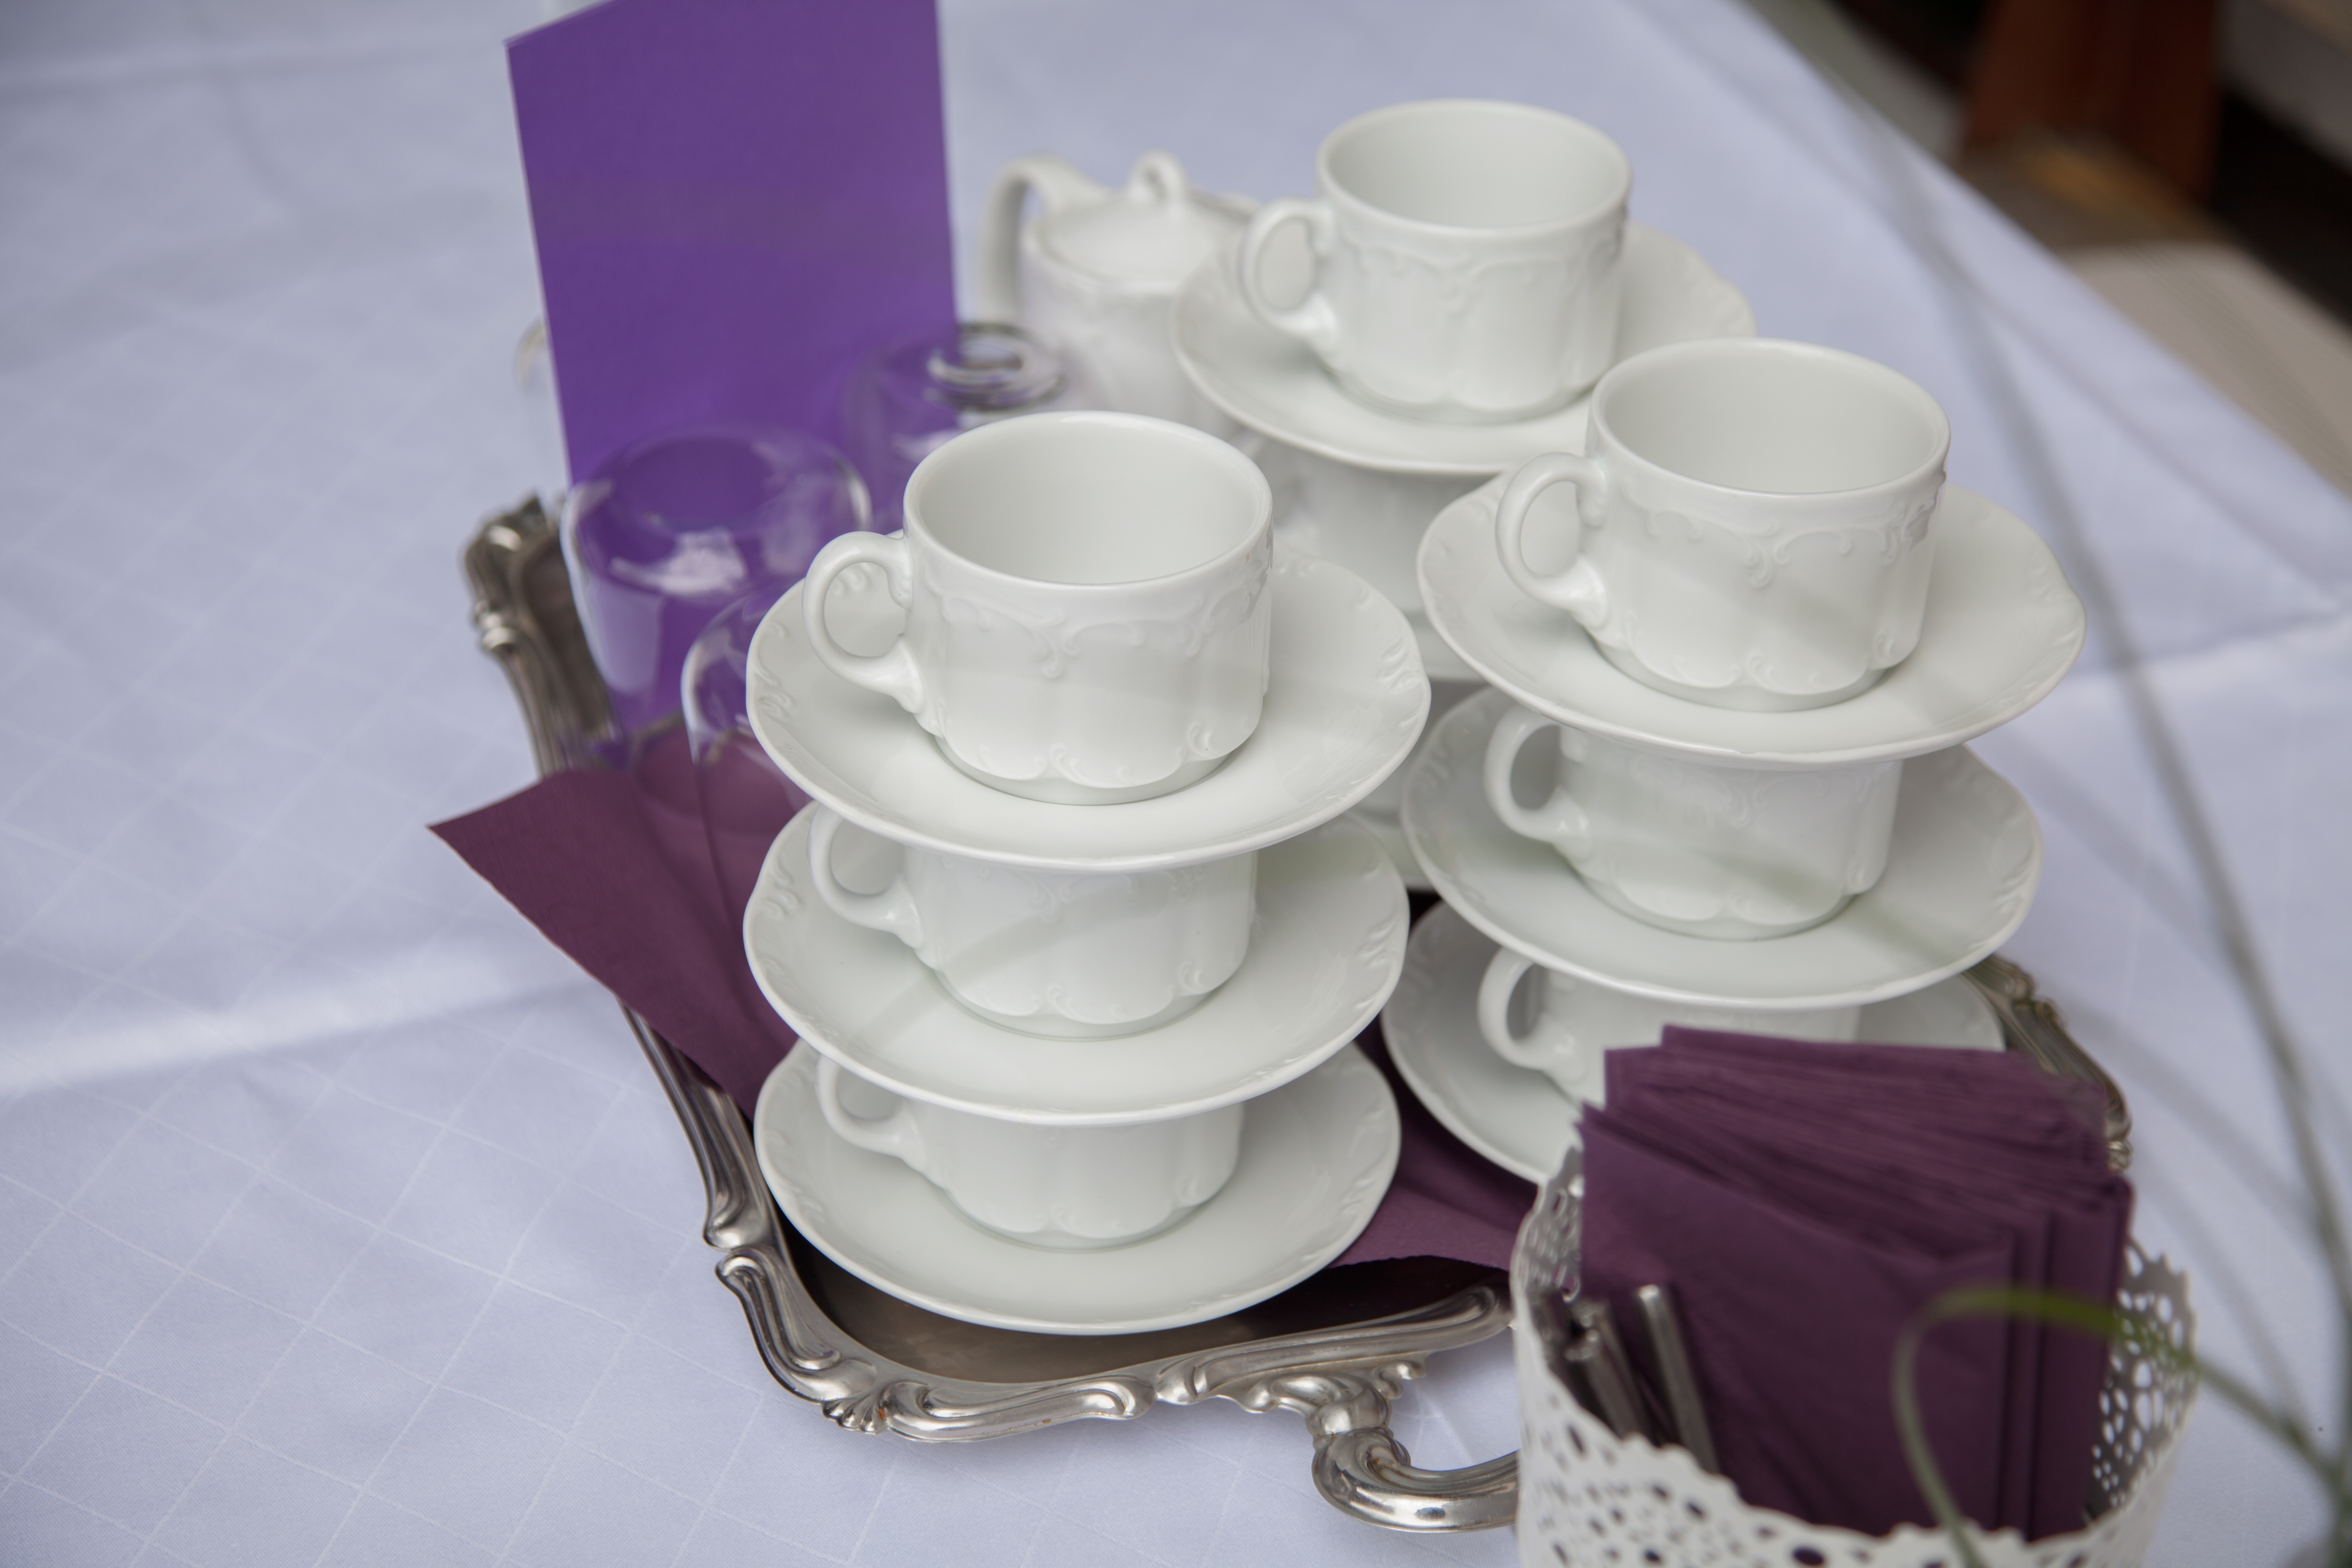
coffee, white, flower, petal, restaurant, celebration, cup, decoration, ceramic, drink, pink, breakfast, lighting, material, sit, break, porcelain, coffee break, table decorations, table decoration, drink coffee